Arkansas State Capitol

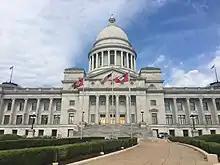
The front of the Capitol

In 1899, the St. Louis architect George R. Mann visited the governor of Arkansas Daniel W. Jones, and presented his drawings of his winning competition design from 1896 for the Montana State Capitol, which had not yet been built in their state capital of Helena. They were hung on the walls of the old Capitol to generate interest in a new building. The drawings' attractiveness eased the passage of the appropriation bills for the new building, and also drew attention to the architect. In 1899, Mann was selected as architect by a seven-member commission that included future governor George W. Donaghey. Donaghey opposed Mann's selection and advocated a national design competition, but the majority of the commission voted for Mann. After Donaghey was elected governor in 1908, he forced Mann off the project and selected Cass Gilbert to finish the Capitol.